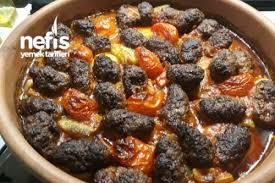
Yemek: izmir_kofte